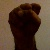
The image shows a hand gesture representing the letter 'S' in Indian Sign Language.